Control system

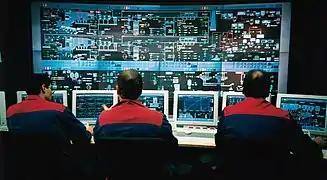
A DCS control room where large screens display plant information. The operators can view and control any part of the process from their computer screens, whilst retaining a plant overview on the larger screens.

A control system manages, commands, directs, or regulates the behavior of other devices or systems using control loops. It can range from a single home heating controller using a thermostat controlling a domestic boiler to large industrial control systems which are used for controlling processes or machines. The control systems are designed via control engineering process.